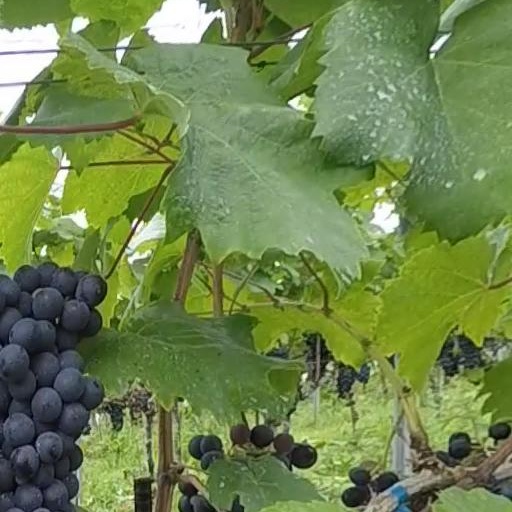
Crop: grape